Redwood Empire Council

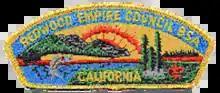
Old Redwood Empire Council CSP

Redwood Empire Council is the local council of the Boy Scouts of America that serves youth in Mendocino and Sonoma counties in California.